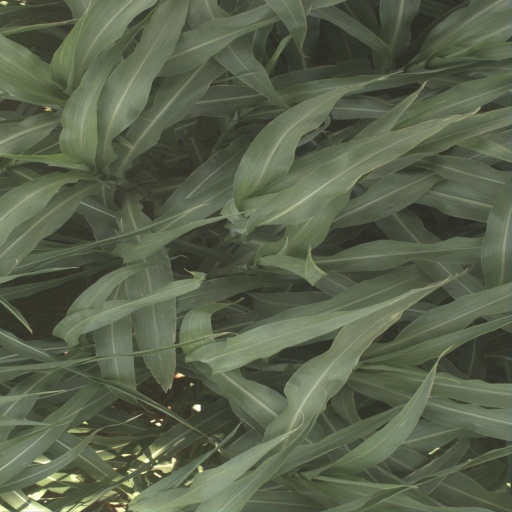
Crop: sorghum